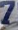
Number: 7